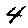
Label: 4